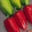
Label: sweet_pepper